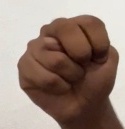
ASL sign: N